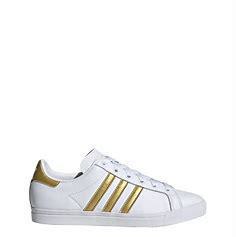
Brand: Adidas
Model: Coast Star